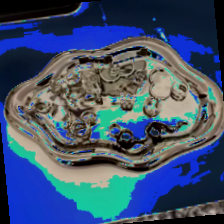
Label: no bracelet mod